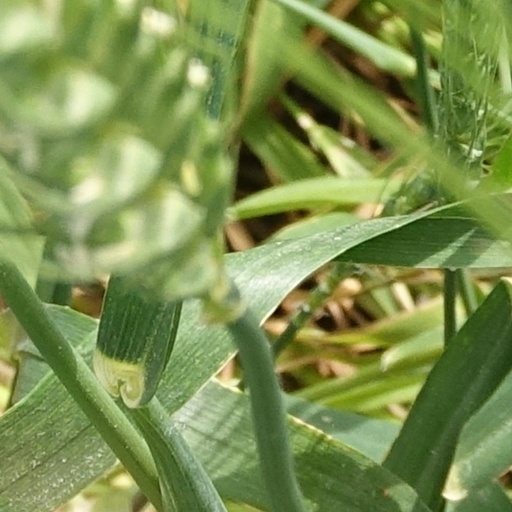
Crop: wheat